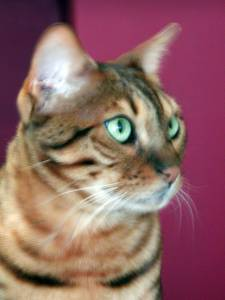
Breed: bengal